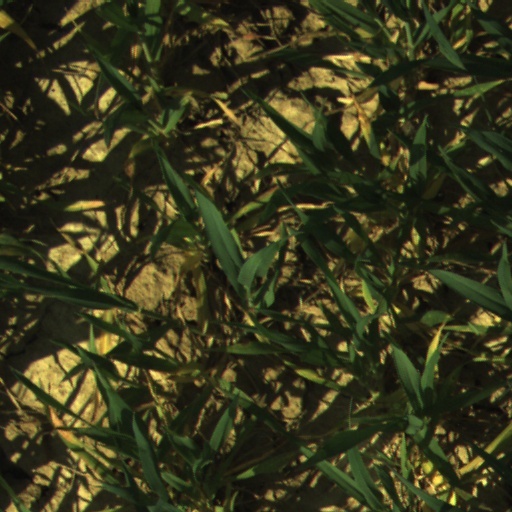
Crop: wheat